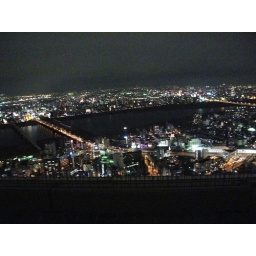
Another view from Umeda Tower, with the river and bridge in view this time.